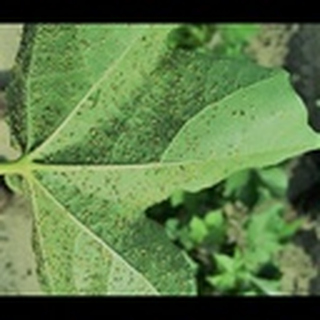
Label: cotton_aphids